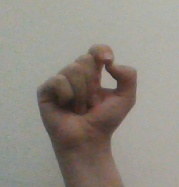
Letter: fa